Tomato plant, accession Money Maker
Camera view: bottom (45 deg); turntable rotation: 0 degrees
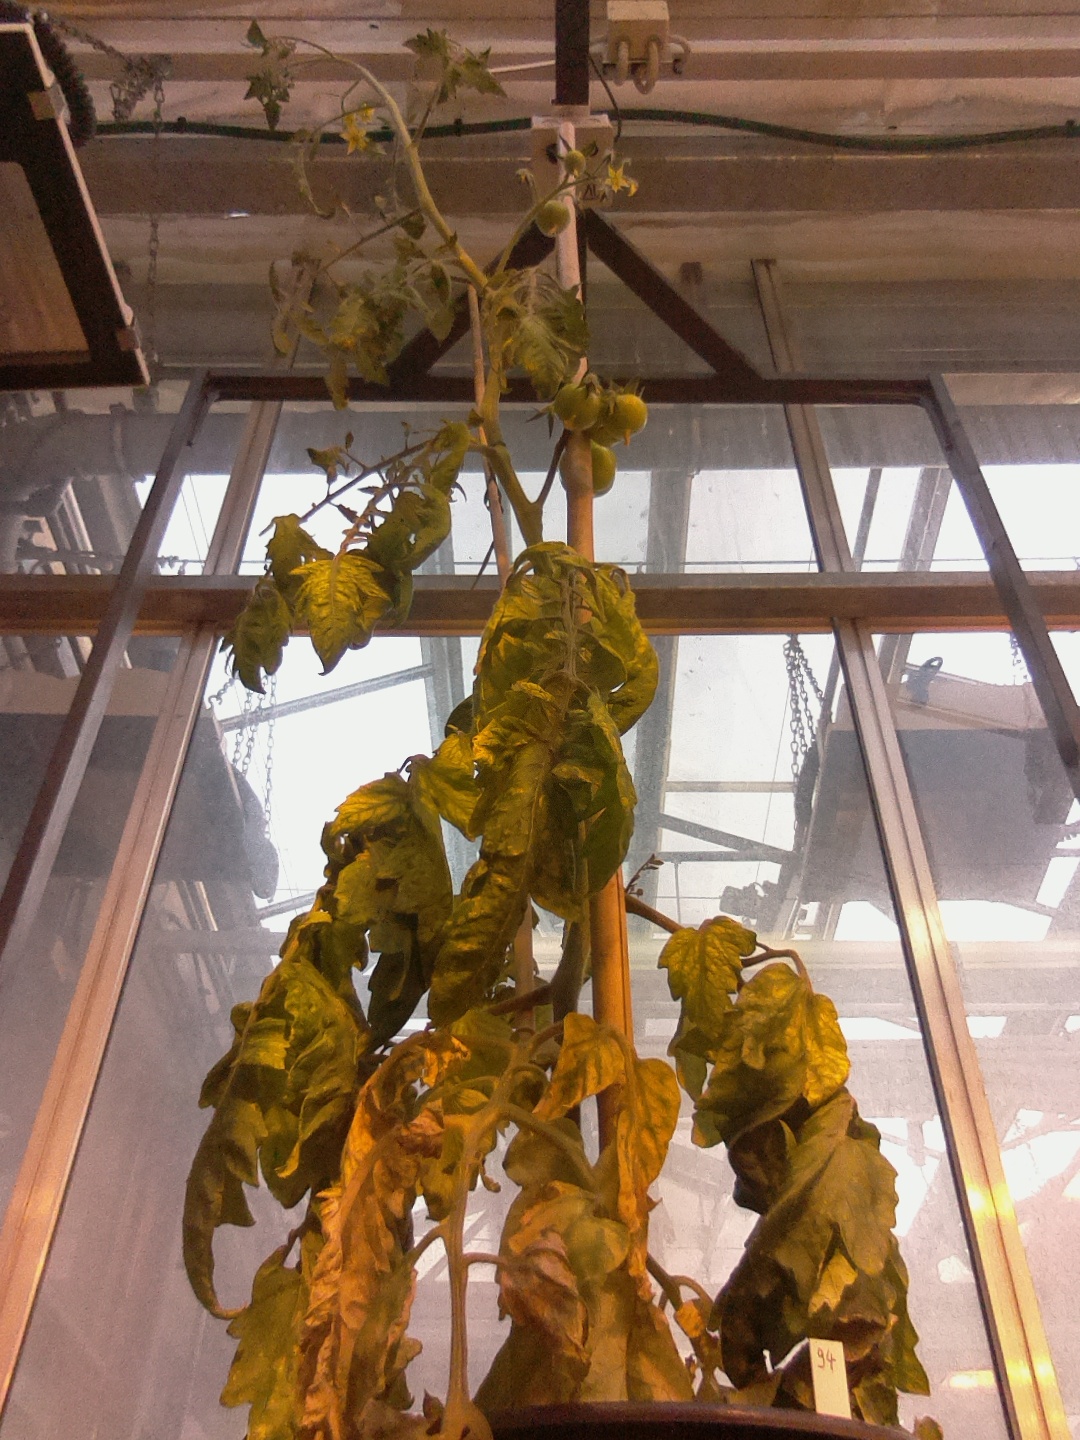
BBCH growth stage 76: 60%-70% of final fruit size